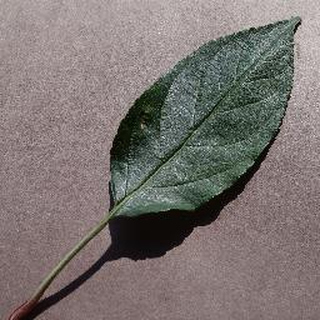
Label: healthy_apple